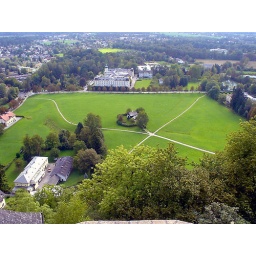
No stop in this green cross